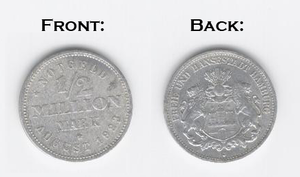
Nødpenge
En 1/2 million Mark nødmønt fra 1923 udstedt i Hamborg
Nødpenge er betegnelsen for penge, der udstedes i tider, hvor der enten er knaphed på metal eller tider med inflation eller hyperinflation, der medfører, at der ikke er overensstemmelse mellem nominalværdi og metalværdien.